Final Cut of Director

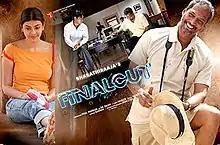
Poster

Final Cut of Director is a 2008 Indian Hindi-language thriller film written and directed by Bharathiraja. The film stars Nana Patekar and Arjun Sarja, with Rukmini Vijayakumar, Kajal Aggarwal, Niyamat Khan, Vatsal Sheth, Ranjitha and Mushtaq Khan in supporting roles. Himesh Reshammiya composed the music and cinematography was done by B. Kannan. The film was released on 21 October 2016.